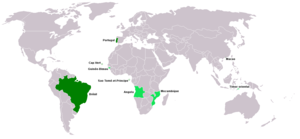
Une langue transfrontalière est une même langue parlée par un groupe ethnique, une tribu ou une nation, située dans une aire géographique répartie entre deux ou plusieurs pays reconnus internationalement et ayant une frontière terrestre ou maritime commune.